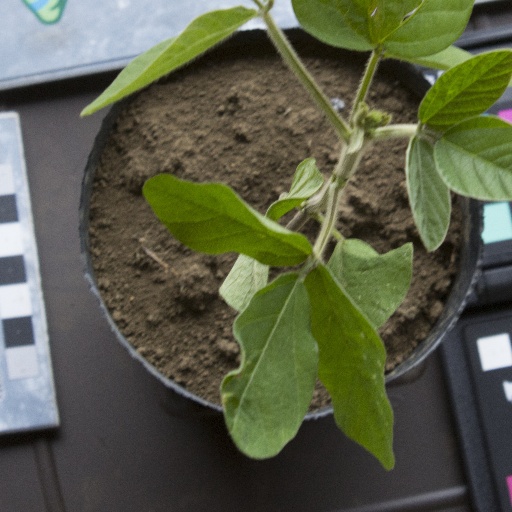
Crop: soybean